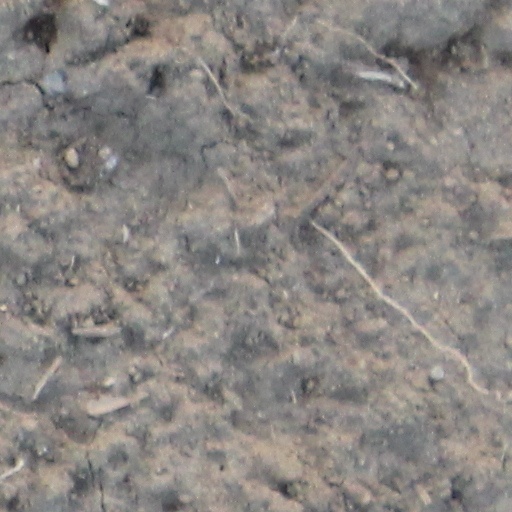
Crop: wheat